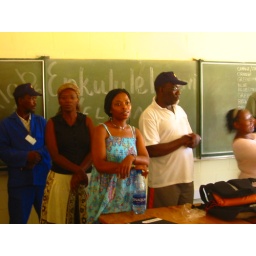
That's the headmaster in the white shirt